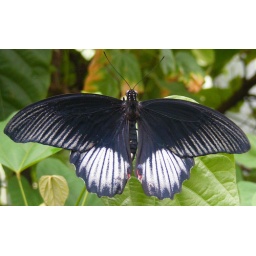
Taken in butterfly house May bank holiday weekend